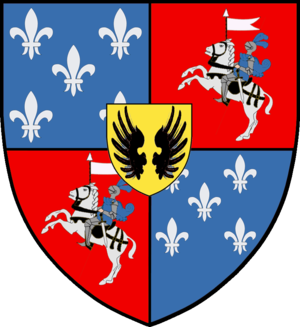
Brahe, est le patronyme d'une famille de la noblesse du Danemark et de la Suède, originaire de Scanie.